Paul Silas

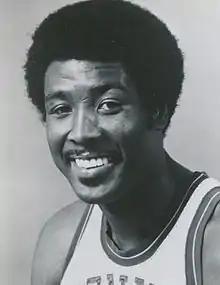
Silas with the Seattle SuperSonics in 1977

Paul Theron Silas (July 12, 1943 – December 10, 2022) was an American professional basketball player and head coach in the National Basketball Association (NBA). As a player, he was a two-time NBA All-Star and earned five selections to the NBA All-Defensive Team, including twice on the first team. He won three NBA championships: two with the Boston Celtics and one with the Seattle SuperSonics. Silas is the leader in most rebounds per game with 12.1 in Suns franchise history.